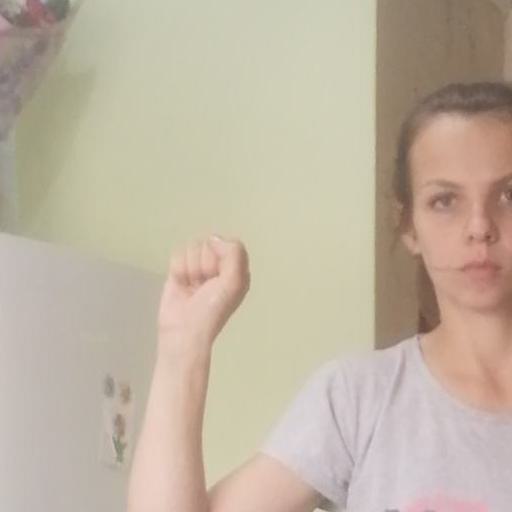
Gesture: fist